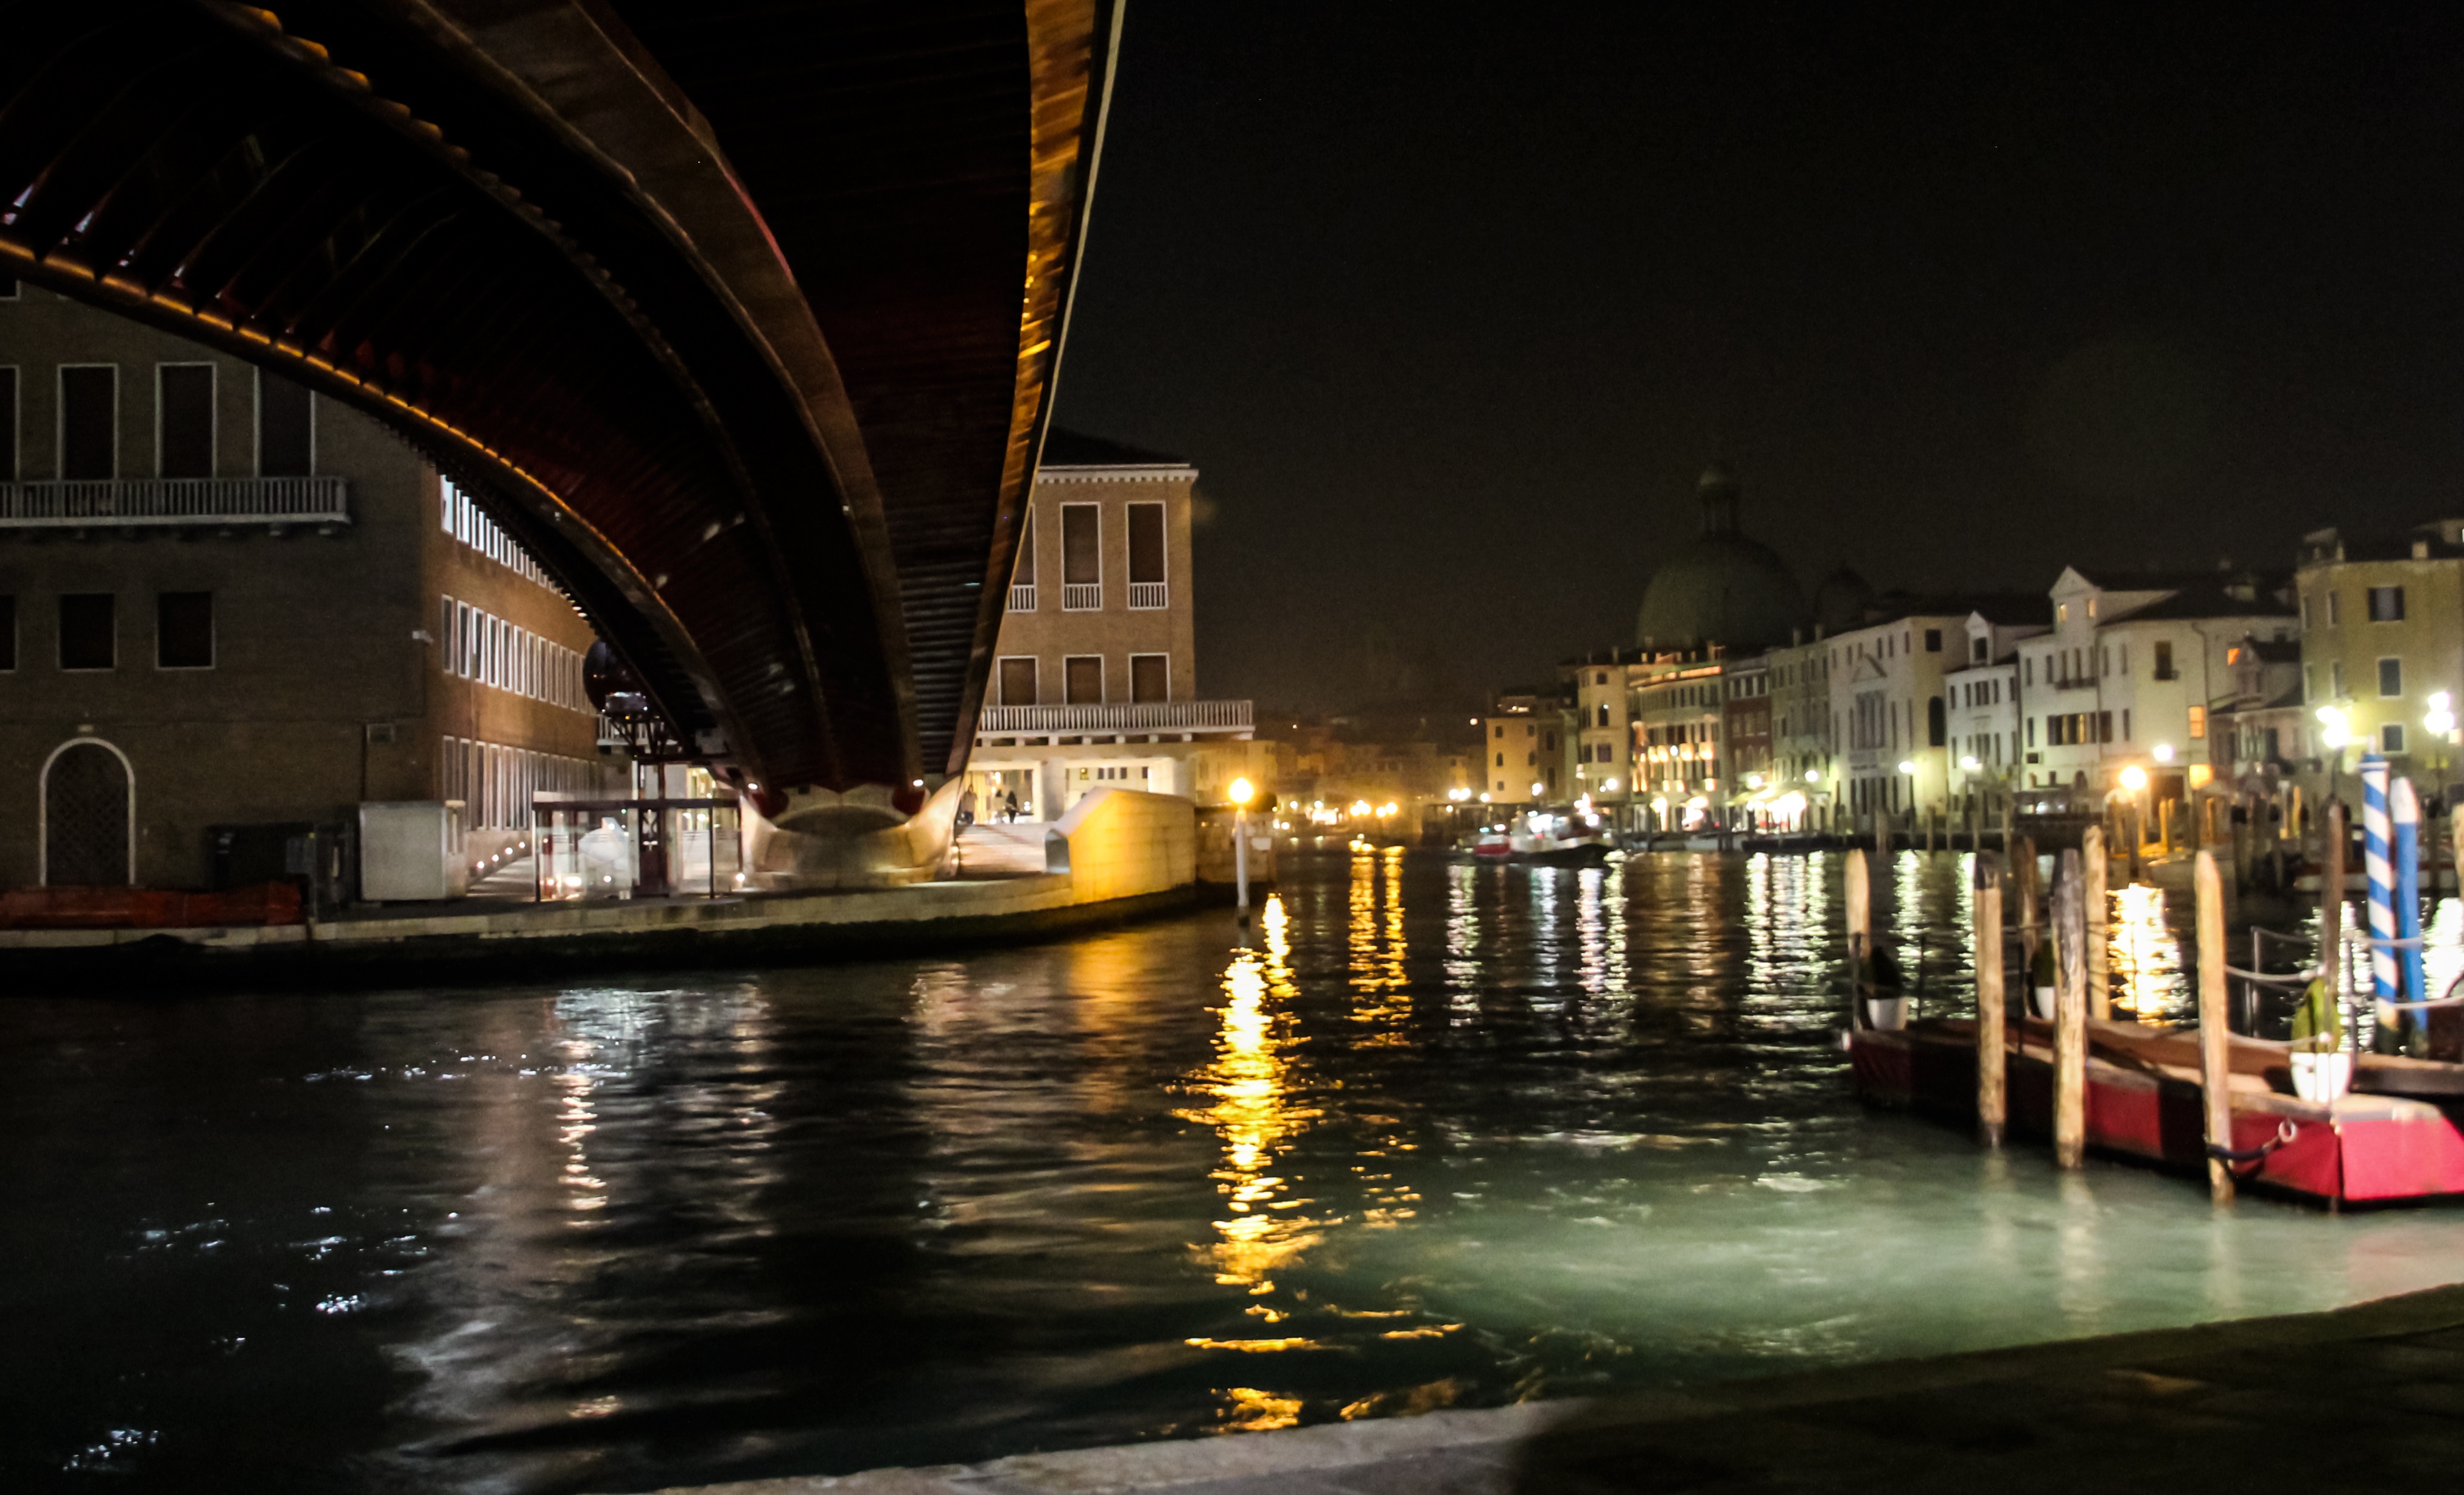
water, night, city, canal, cityscape, dusk, boot, evening, reflection, vehicle, romantic, venice, waterway, lights, channel, urban area, without tourists